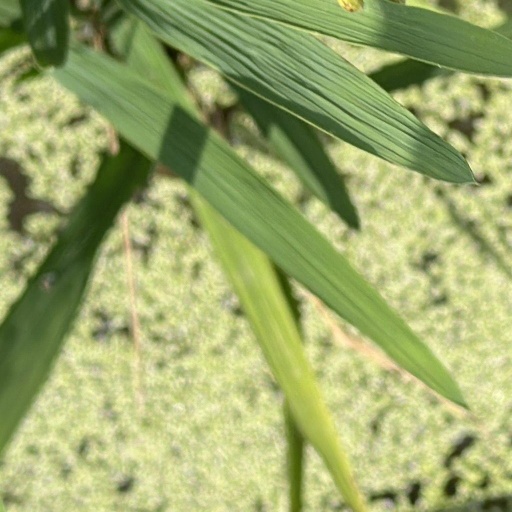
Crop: rice